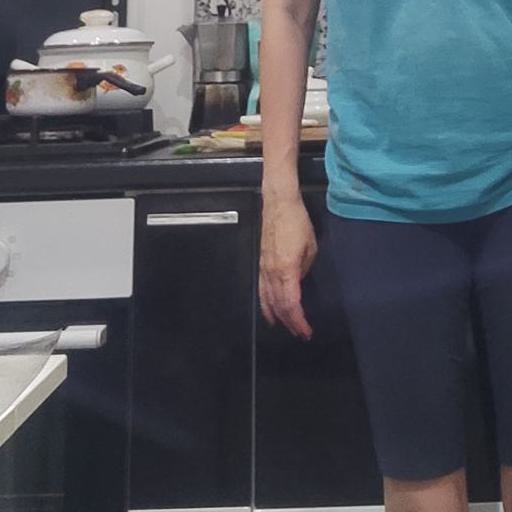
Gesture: no_gesture